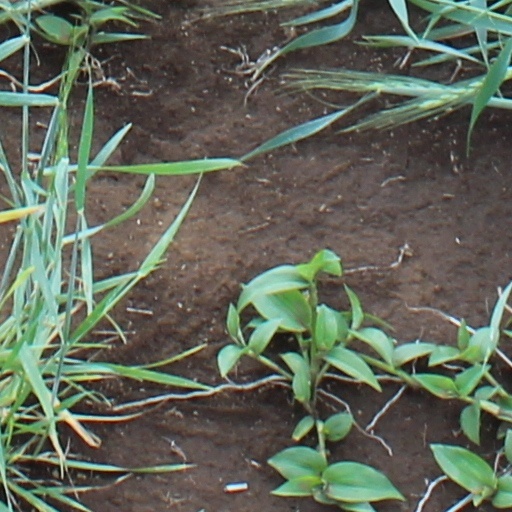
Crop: wheat